John Gunn (geologist)

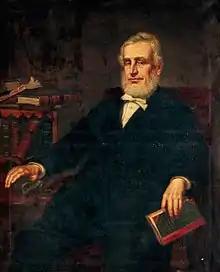
John Gunn

John Gunn (Norwich, 1801–1890) was an English cleric and geologist, known for his work on the Cromer Forest Bed. He also established the Norwich Geological Society with John Ellor Taylor in 1864.